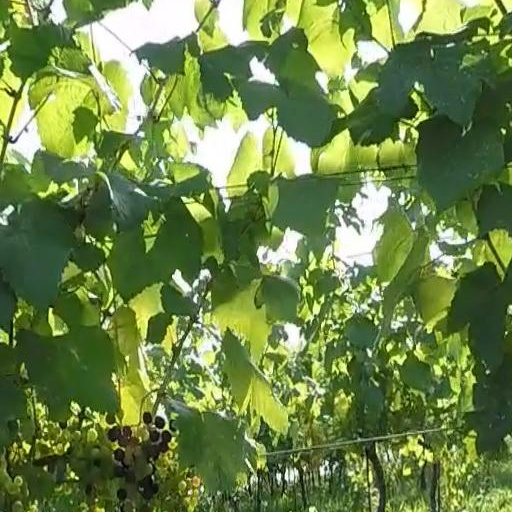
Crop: grape